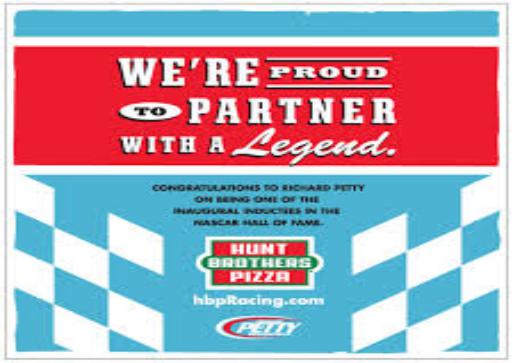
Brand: Hunt Brothers Pizza
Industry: Food